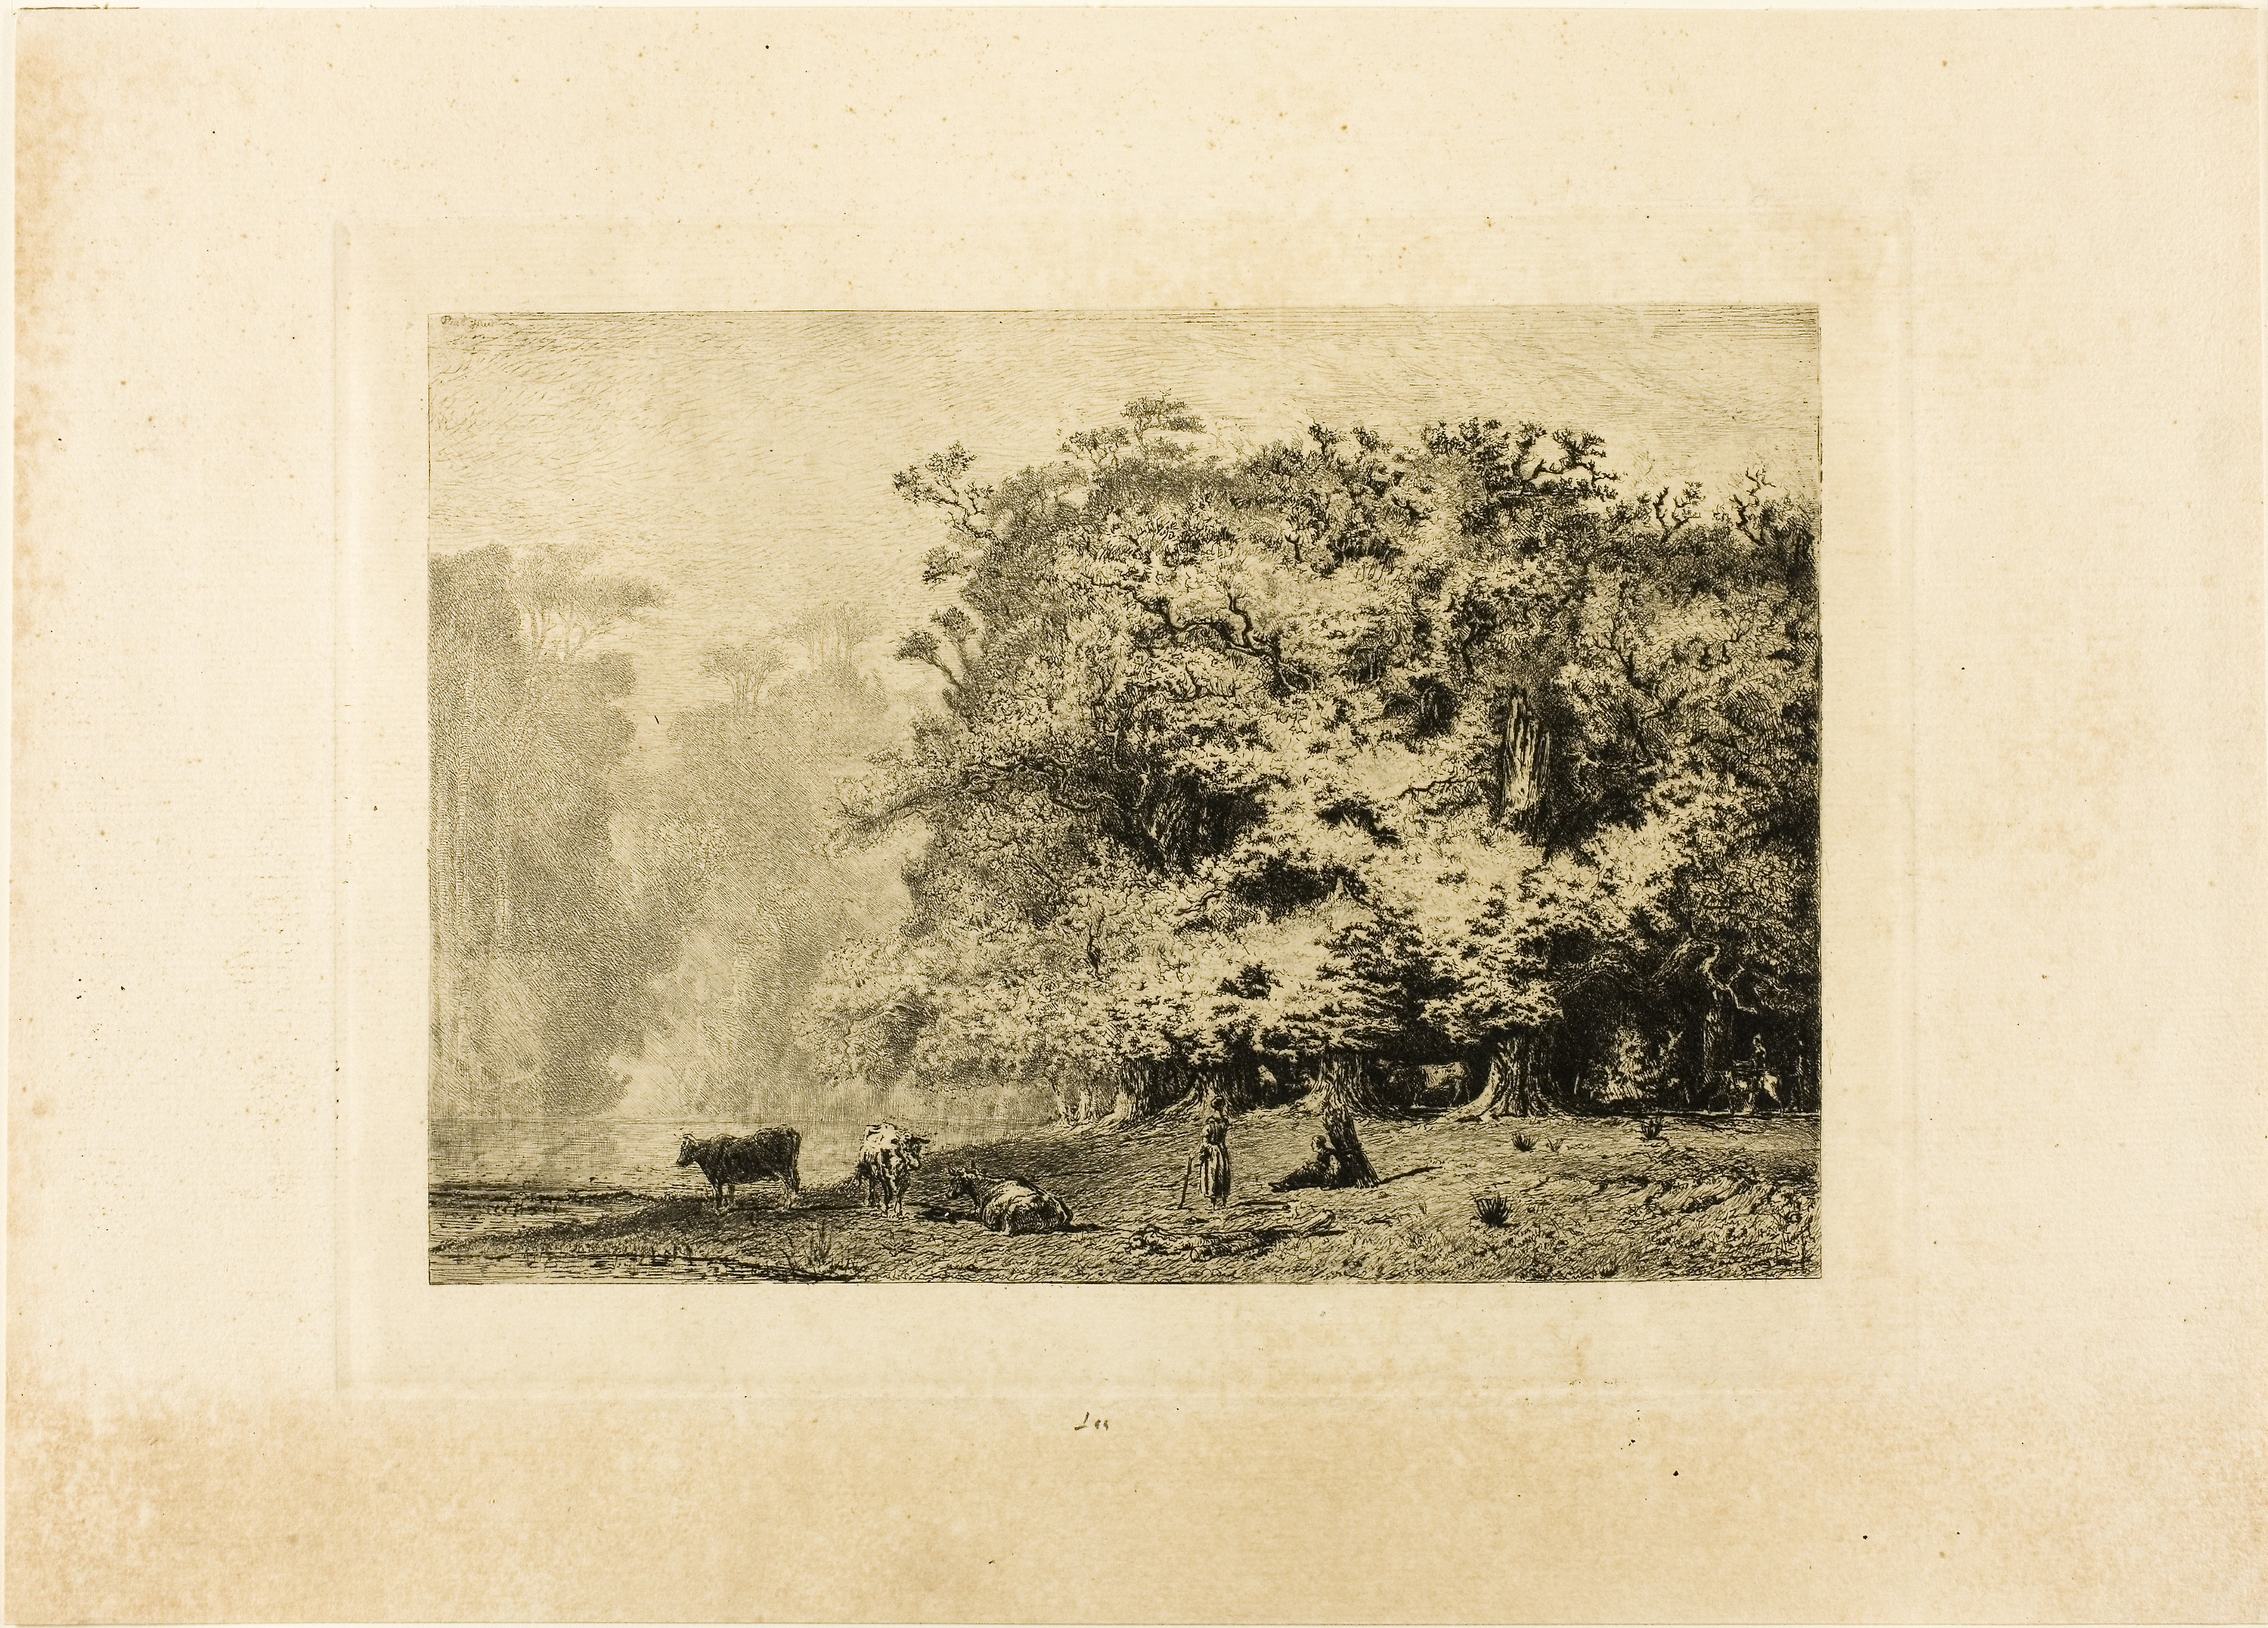
photograph, picture frame, history, art, visual arts, stock photography, painting